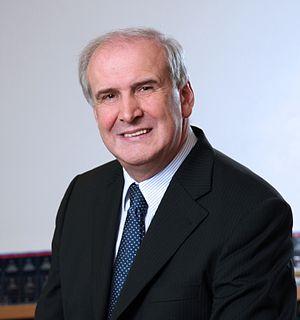
Otmar Hasler, né le 28 septembre 1953 à Gamprin, est un homme politique liechtensteinois, chef du gouvernement de 2001 à 2009.